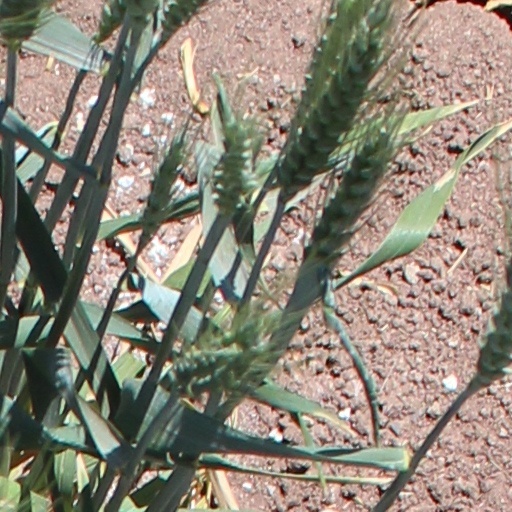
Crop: wheat